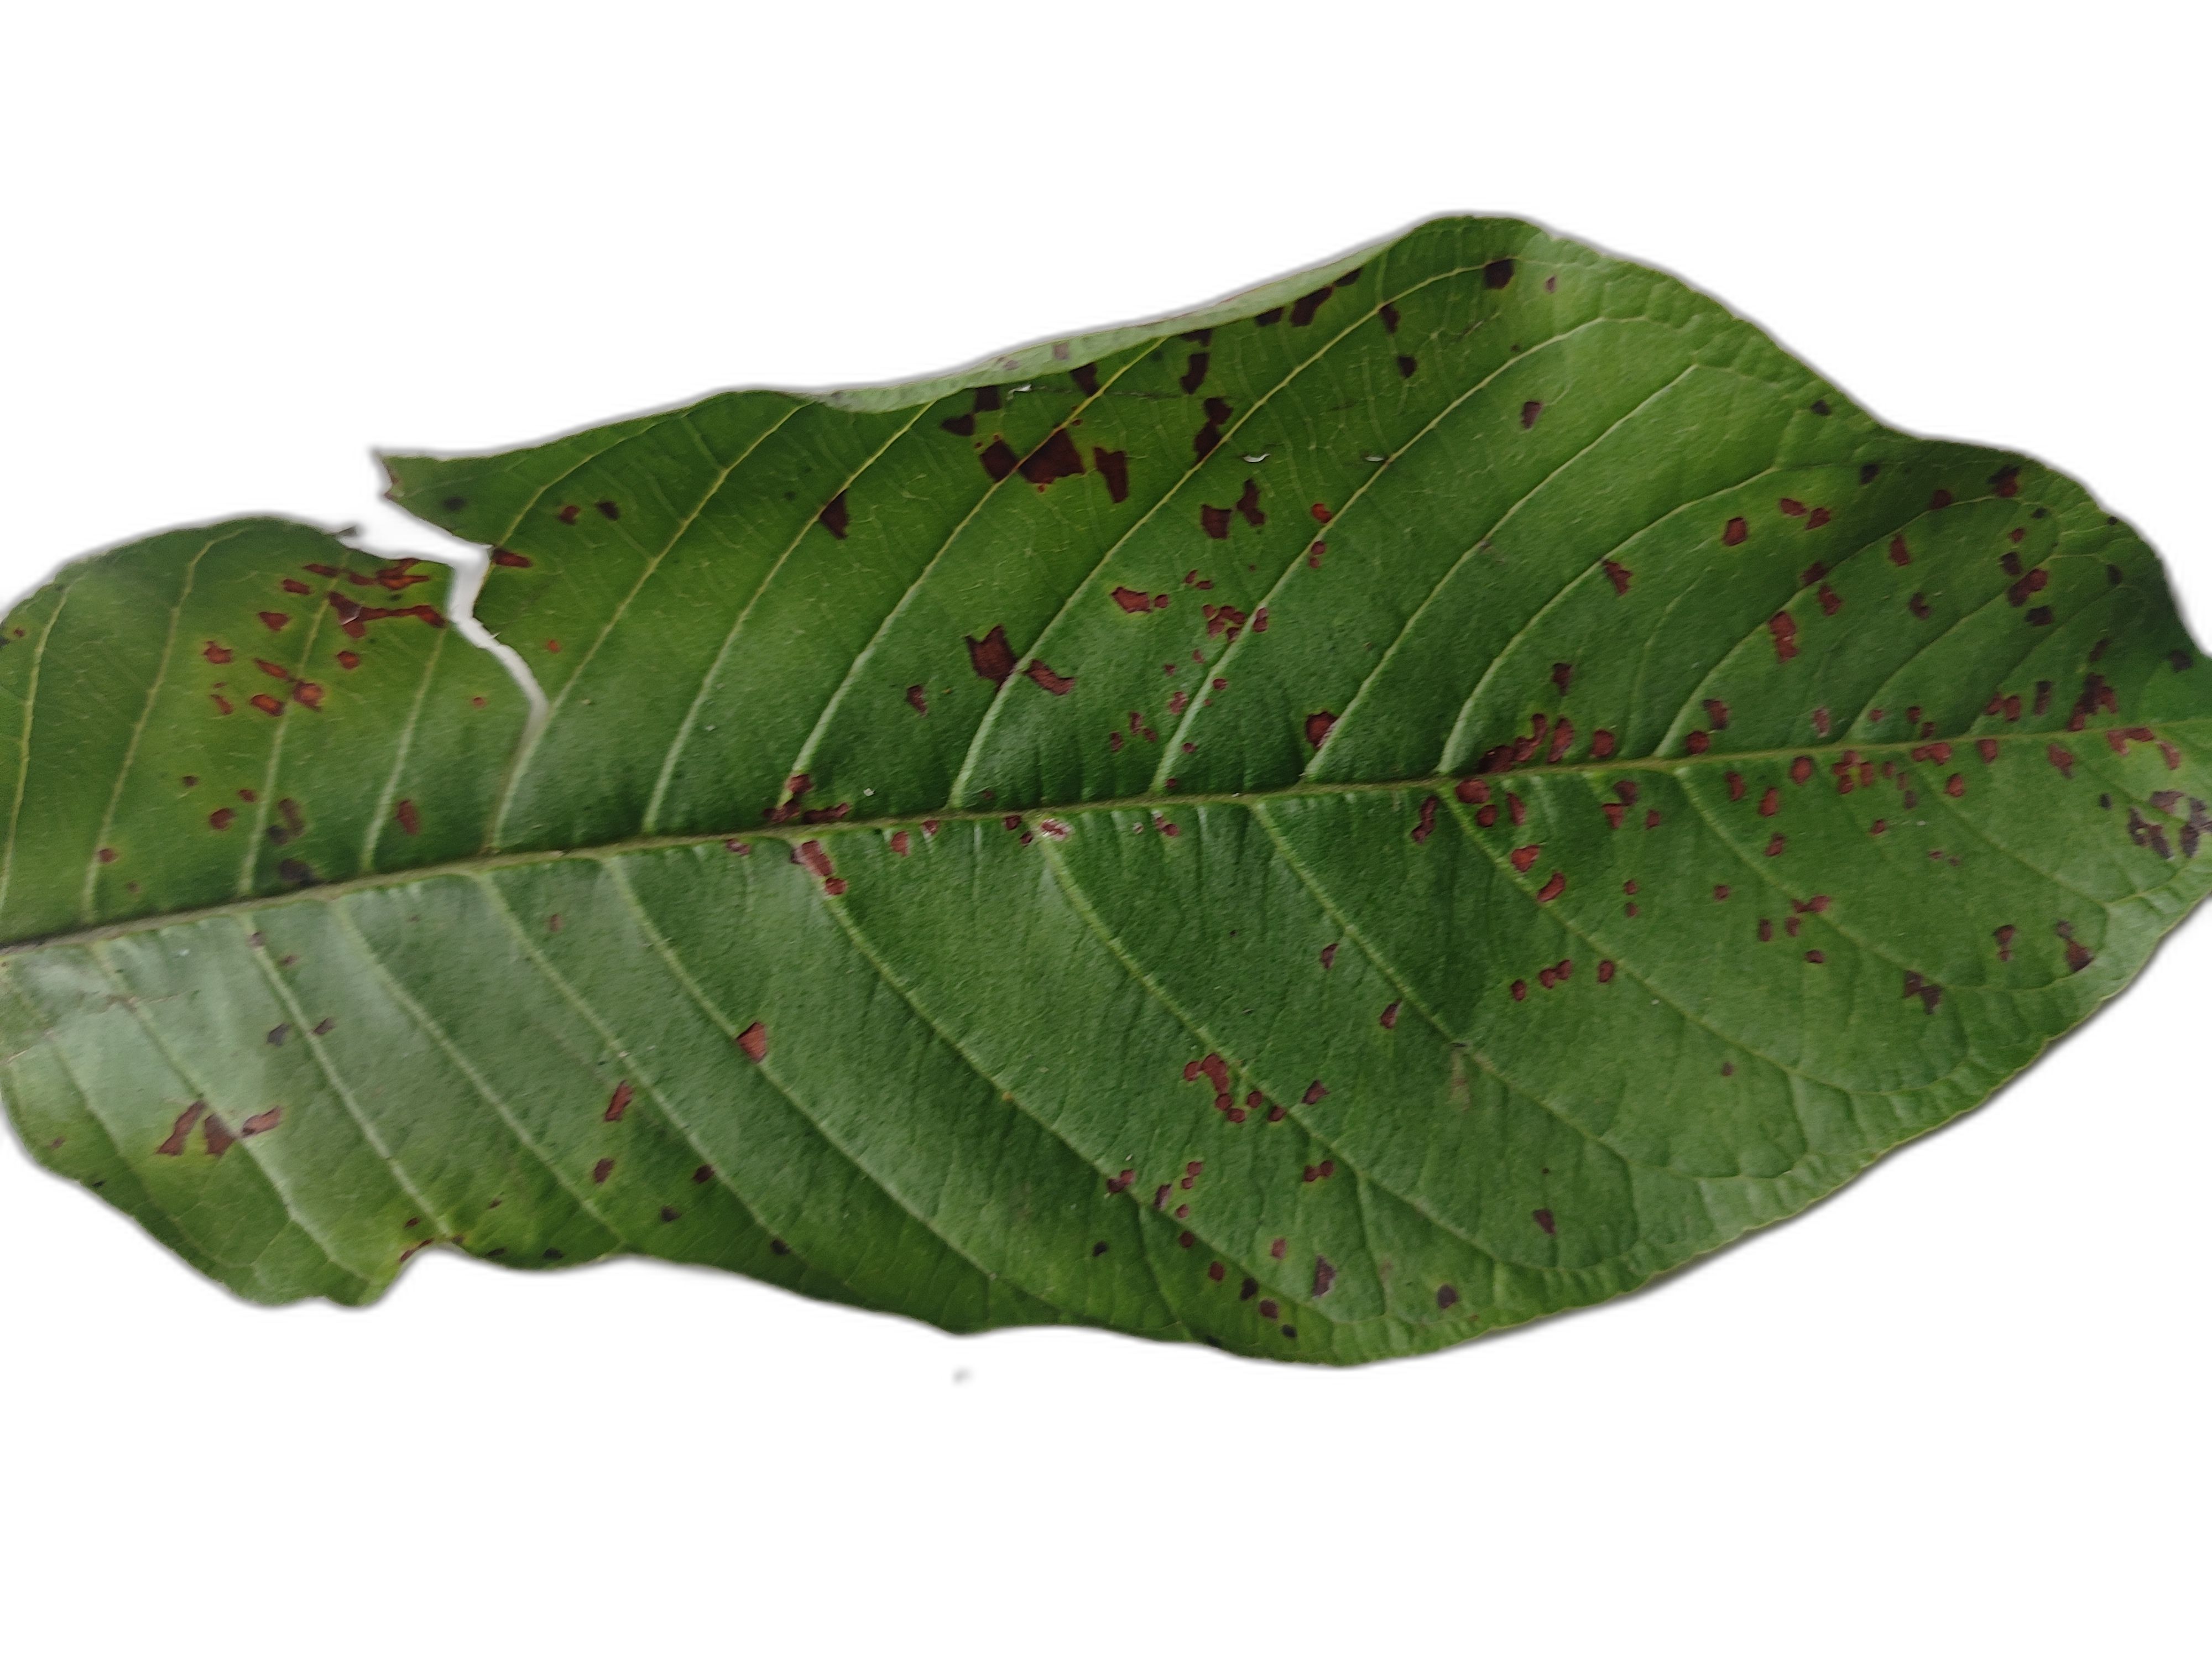
Plant part: leaf
Disease: Dot